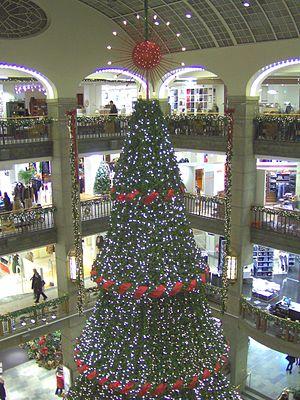
Le sapin de Noël est une tradition, apparue au Moyen Âge dans les pays germaniques et généralisée à partir du XIXᵉ siècle. Sous la reine Victoria : le prince Albert a introduit sur le sol britannique cette tradition provenant de sa Saxe natale tandis qu'en France, elle sera diffusée par les optants Alsaciens et Lorrains. Les sapins de Noël sont de nos jours traditionnellement décorés de boules de Noël en verre ou en plastique, de guirlandes traditionnelles ou éclairées par des LED, de bougies, petits objets décoratifs, étoiles, etc.